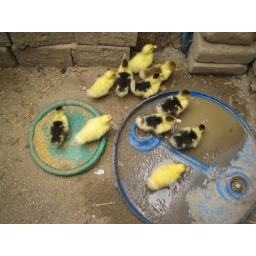
Love them, they are so cute. Mom of the house will put two in my lap...I want ducks too!